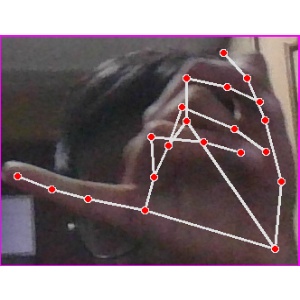
अक्षर: च